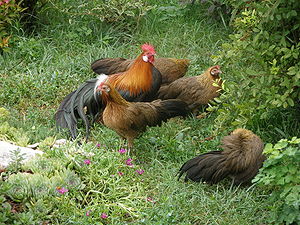
Fønix (hønserace)
Fønixhøns
Fønix er en gammel prydhønserace, der stammer fra Japan.